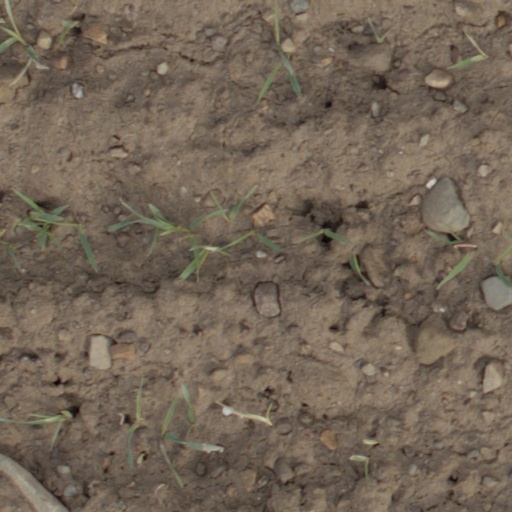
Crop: wheat